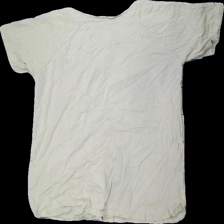
View: back
Type: T-shirt
Category: Ladies
Brand: Cellbes
Colors: Beige, Black
Material: unknown
Pattern: Metallic
Cut: Loose, C-collar
Size: 52
Season: All
Price range: 50-100
Recommended usage: Reuse
Description: beige t-shirt with print